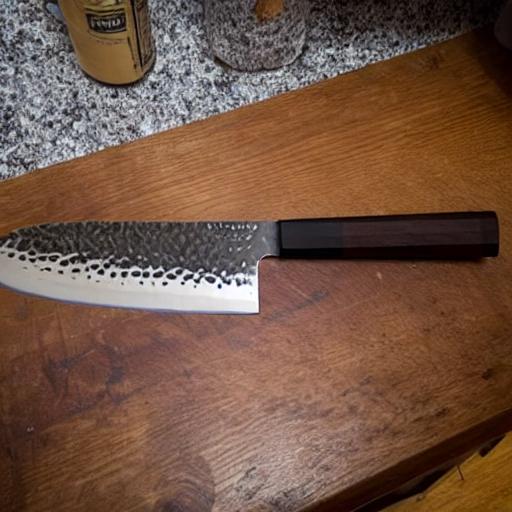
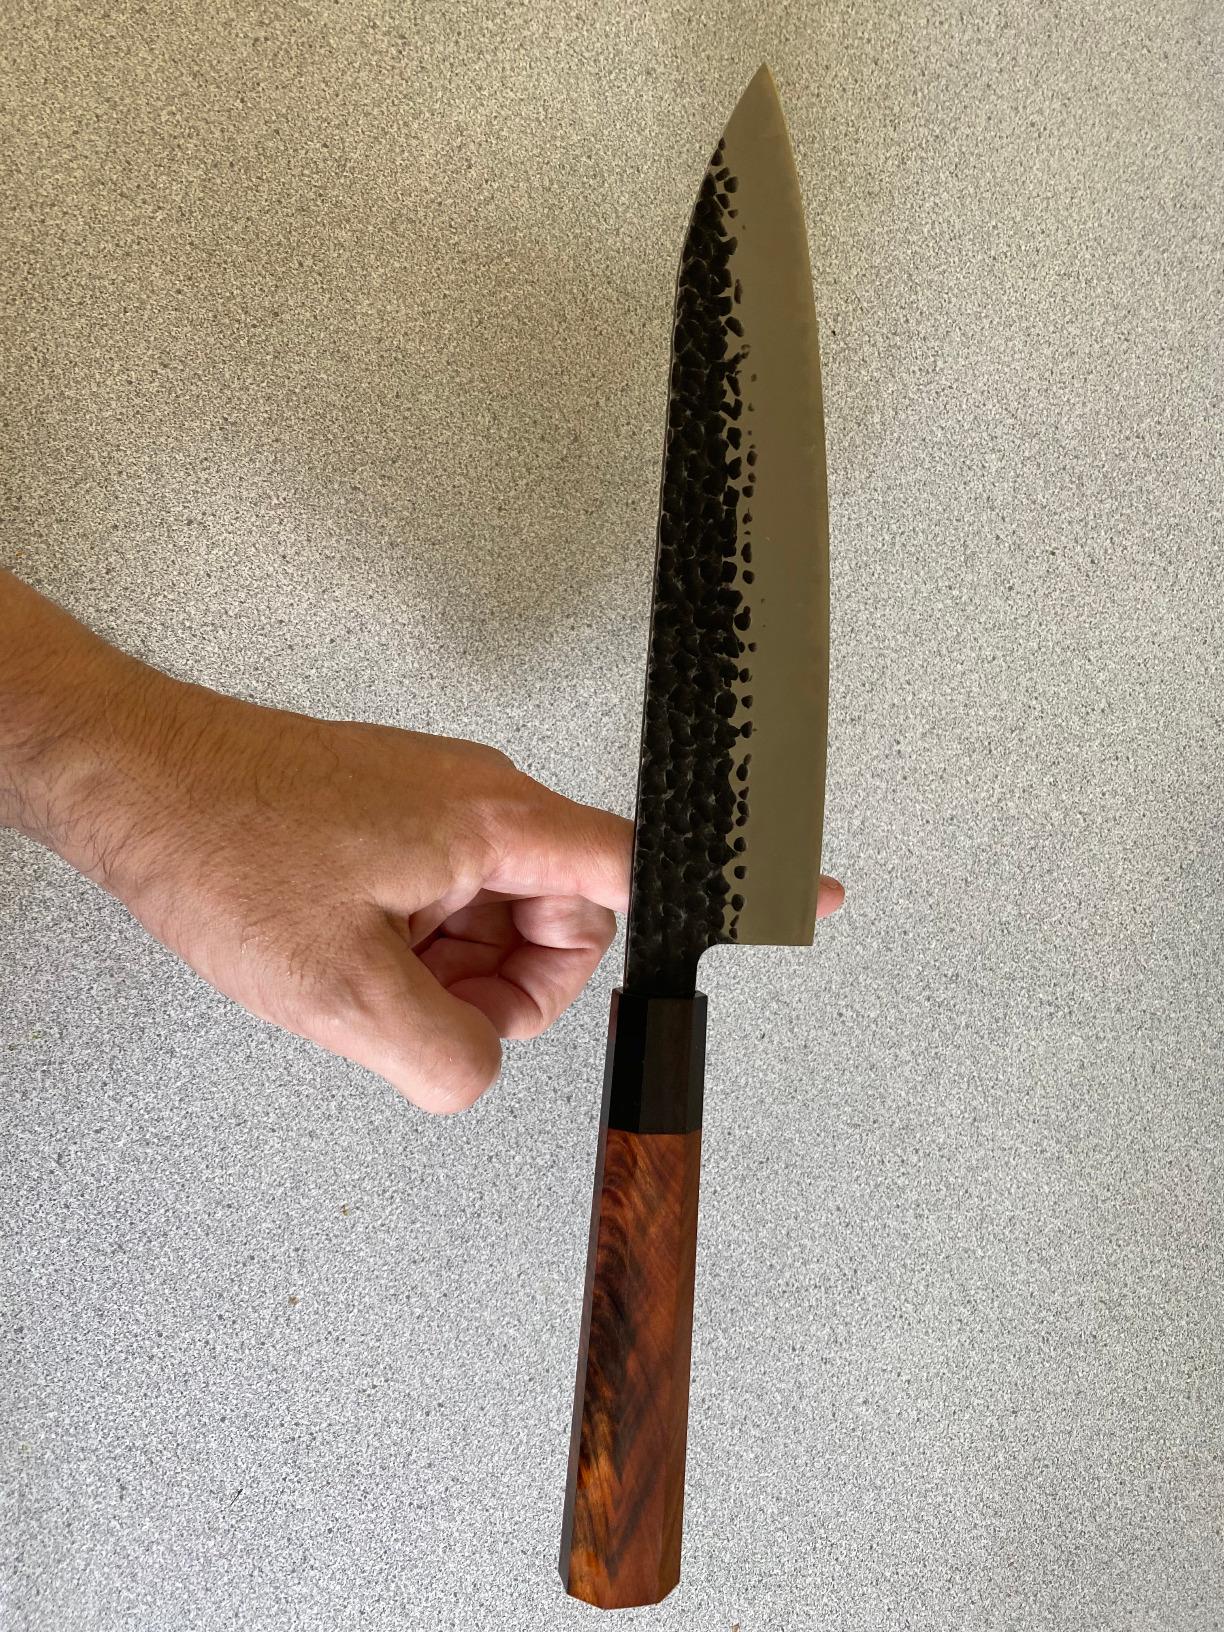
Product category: items_knife
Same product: no